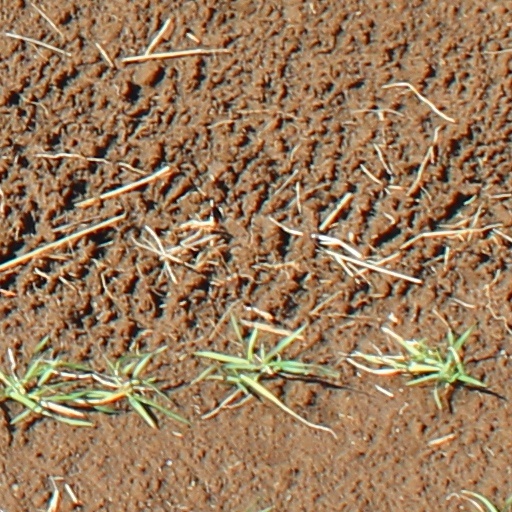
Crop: wheat